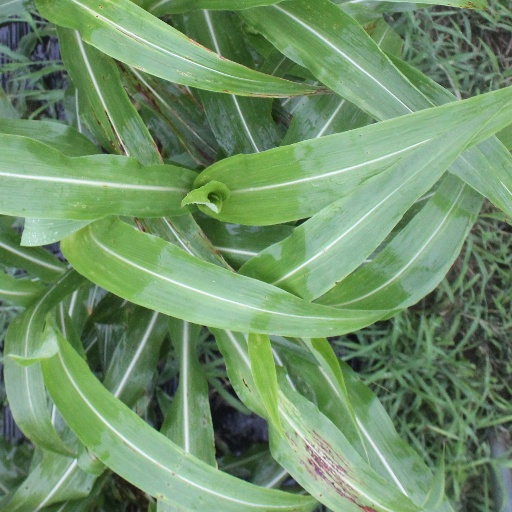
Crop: sorghum